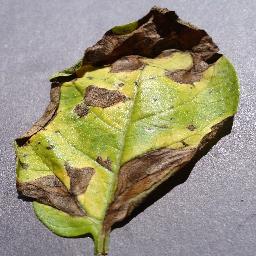
Label: Potato___Early_blight